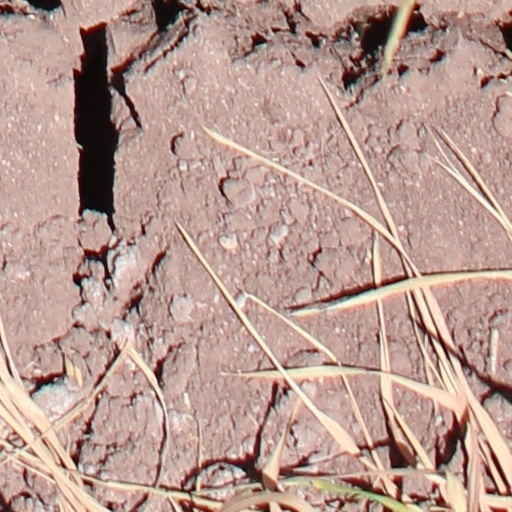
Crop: wheat